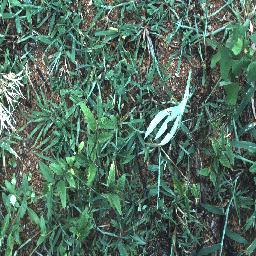
Label: negative